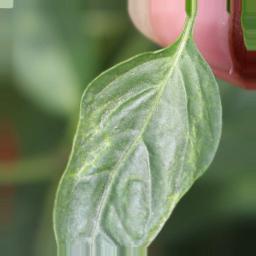
Label: mites_and_trips